History of Curaçao

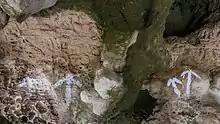
1500 year-old petroglyphs near Hato Caves.

The earliest trace of human habitation on Curaçao can be found in Rooi Rincon. It consists in a natural overhang in the rocks used by preceramic residents. The remains that have been found consist of waste heaps of shell, animal bone material and stone. The objects are made of stone and shell, which can be used for different purposes. There are also rock paintings here. The dating of these oldest remains of Curaçao is between about 2900 and 2300 BCE. Similar remains and human graves are known from Sint Michielsberg, c. 2000 to 1600 BCE. However, a recent study on charcoal material at the site of Saliña Sint Marie points towards human activity taking place as early as c. 3700 BCE.